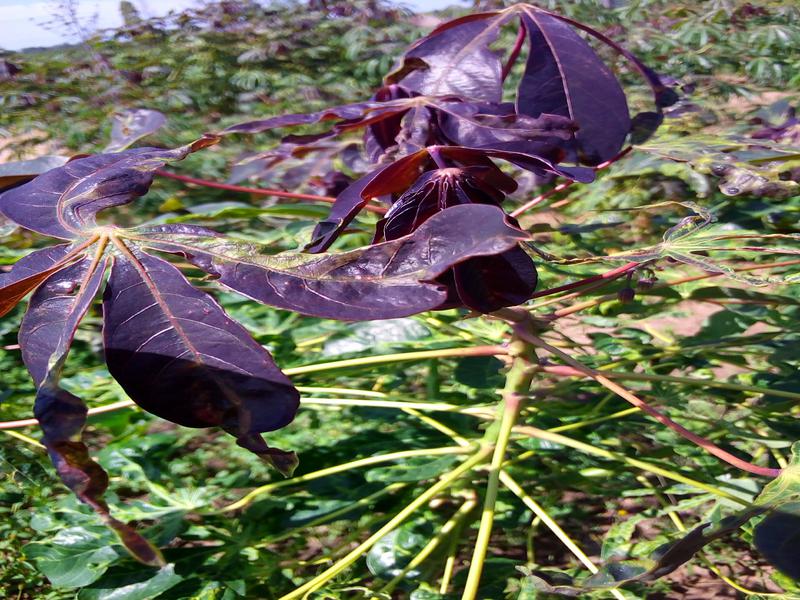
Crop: cassava
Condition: mosaic_disease